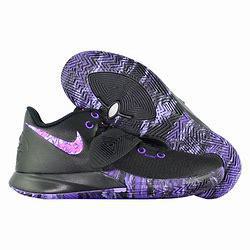
Brand: Nike
Model: Kyrie Flytrap 3